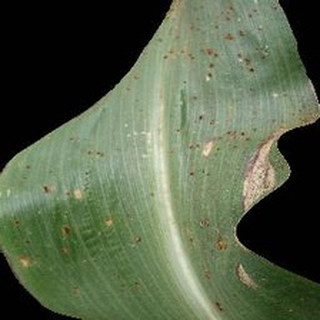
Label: corn_common_rust